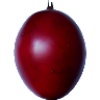
Label: tamarillo